Sail training

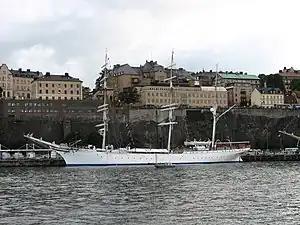
Built in 1914 as "Großherzog Friedrich August", a school training ship for the German merchant marine, the since 1921 Norwegian-owned "Statsraad Lehmkuhl", is one of the oldest sail training ships in service

From its modern interpretations to its antecedents when maritime nations would send young naval officer candidates to sea (e.g., see Outward Bound), sail training provides an unconventional and effective way of building many useful skills on and off the water.